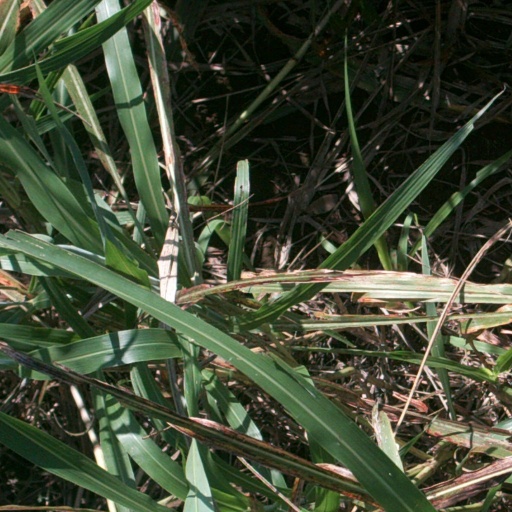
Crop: sorghum